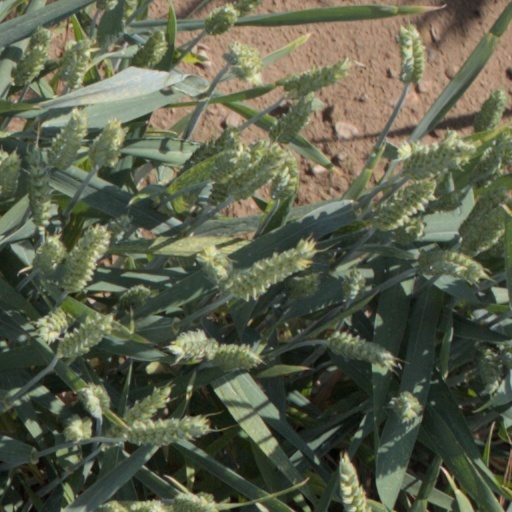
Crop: wheat